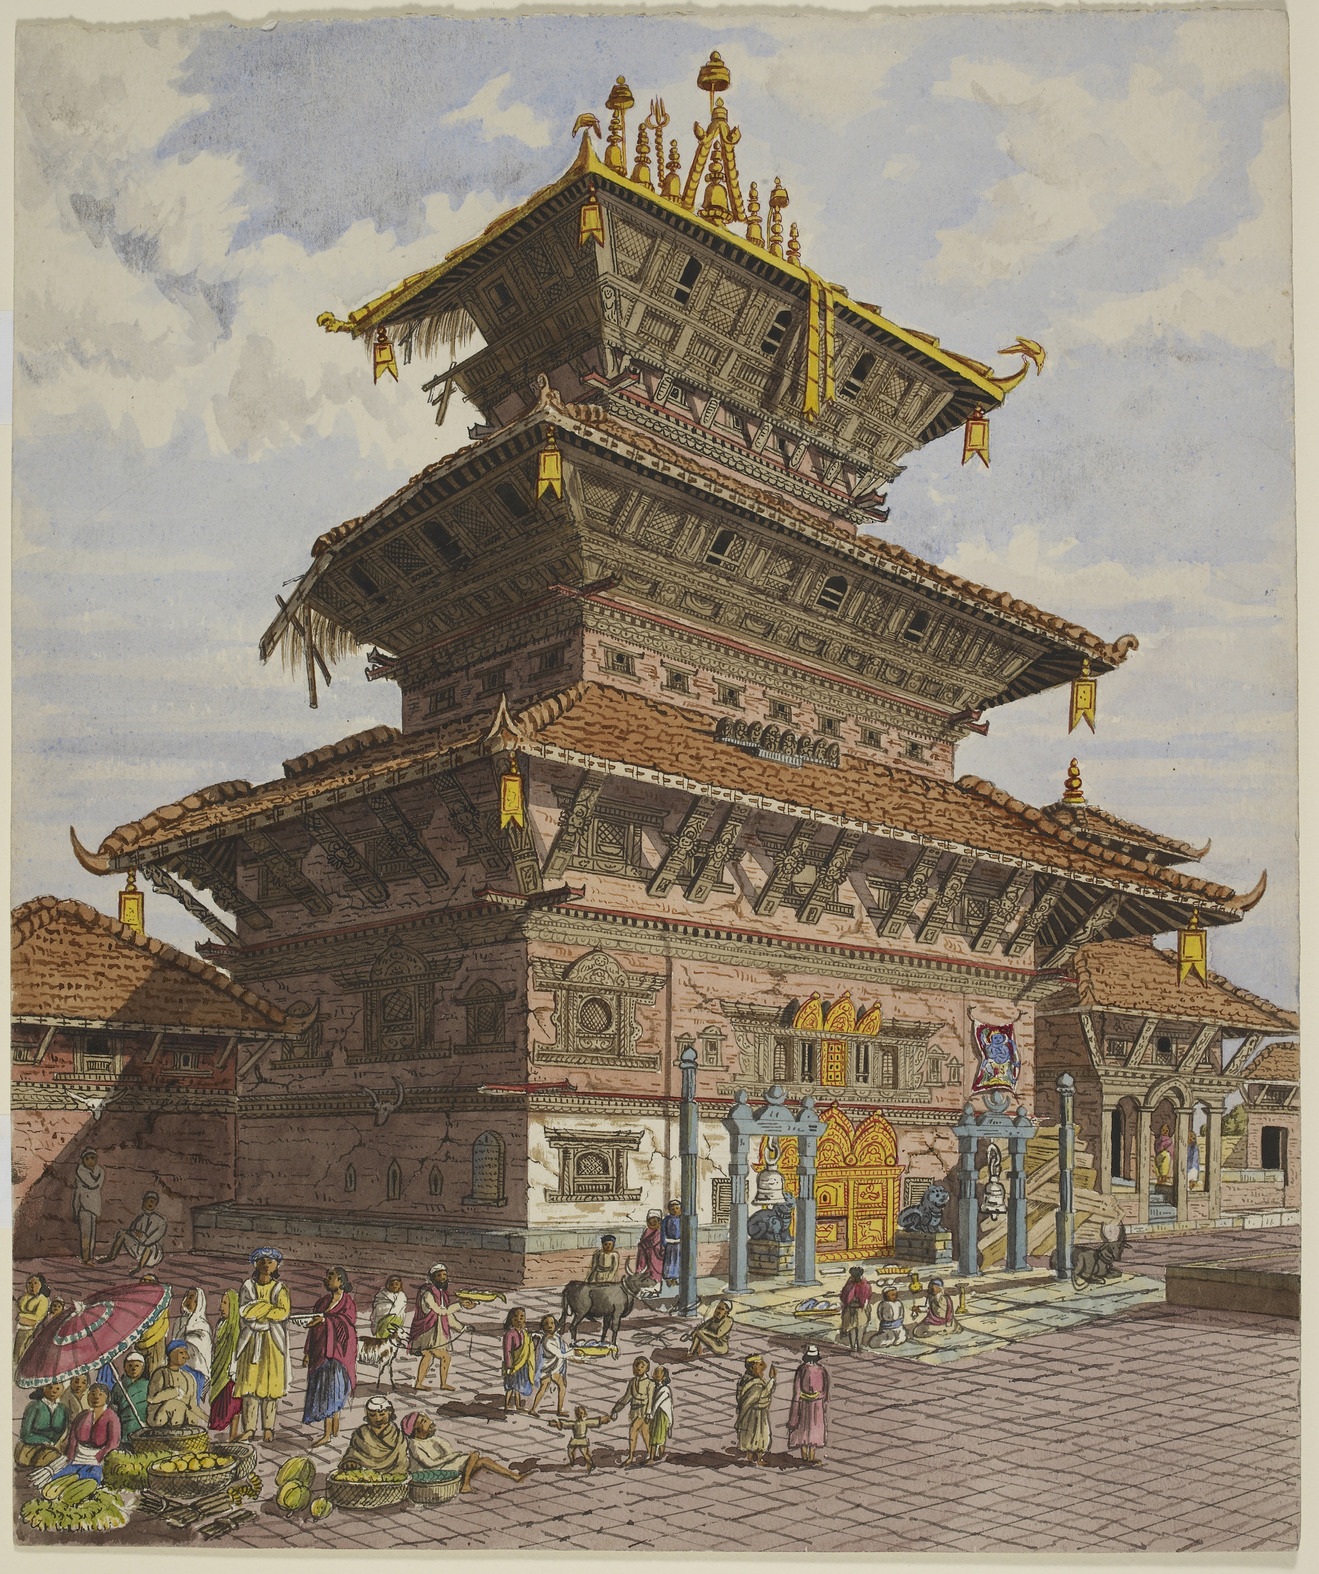
building, tower, collection, place of worship, artwork, painting, nepal, temple, ancient history, bhaktapur, bhairava, bhatgaon, oldfield